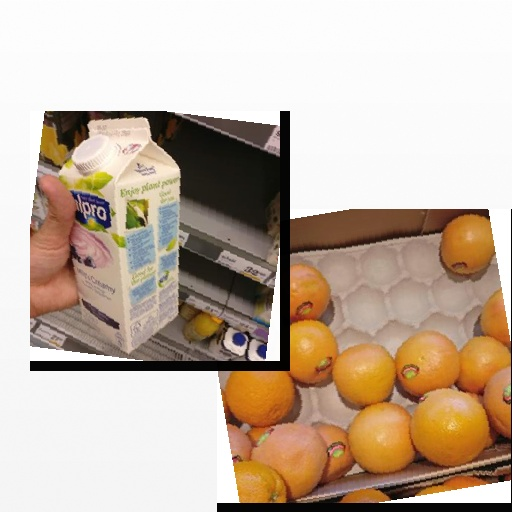
Food items: blueberry_soy_yogurt, red_grapefruit